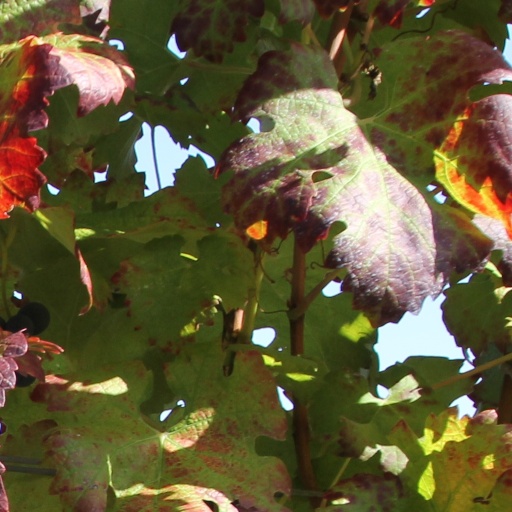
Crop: grape